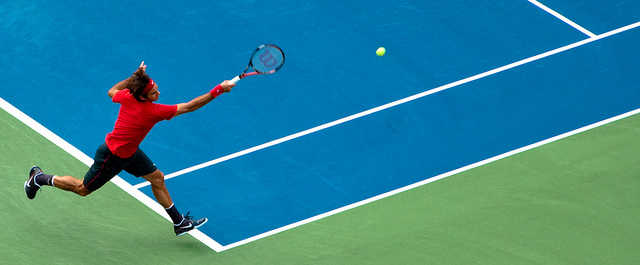
một người đàn ông đang vươn người tới trước để đánh quả bóng tennis